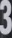
Number: 3